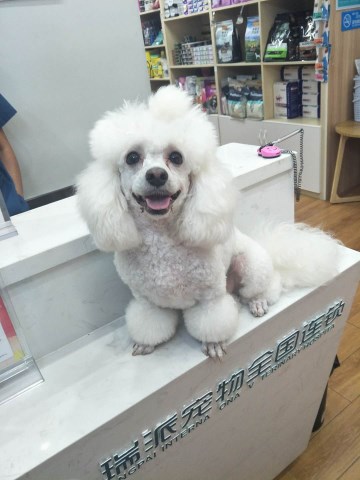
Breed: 3083-n000117-Bichon_Frise